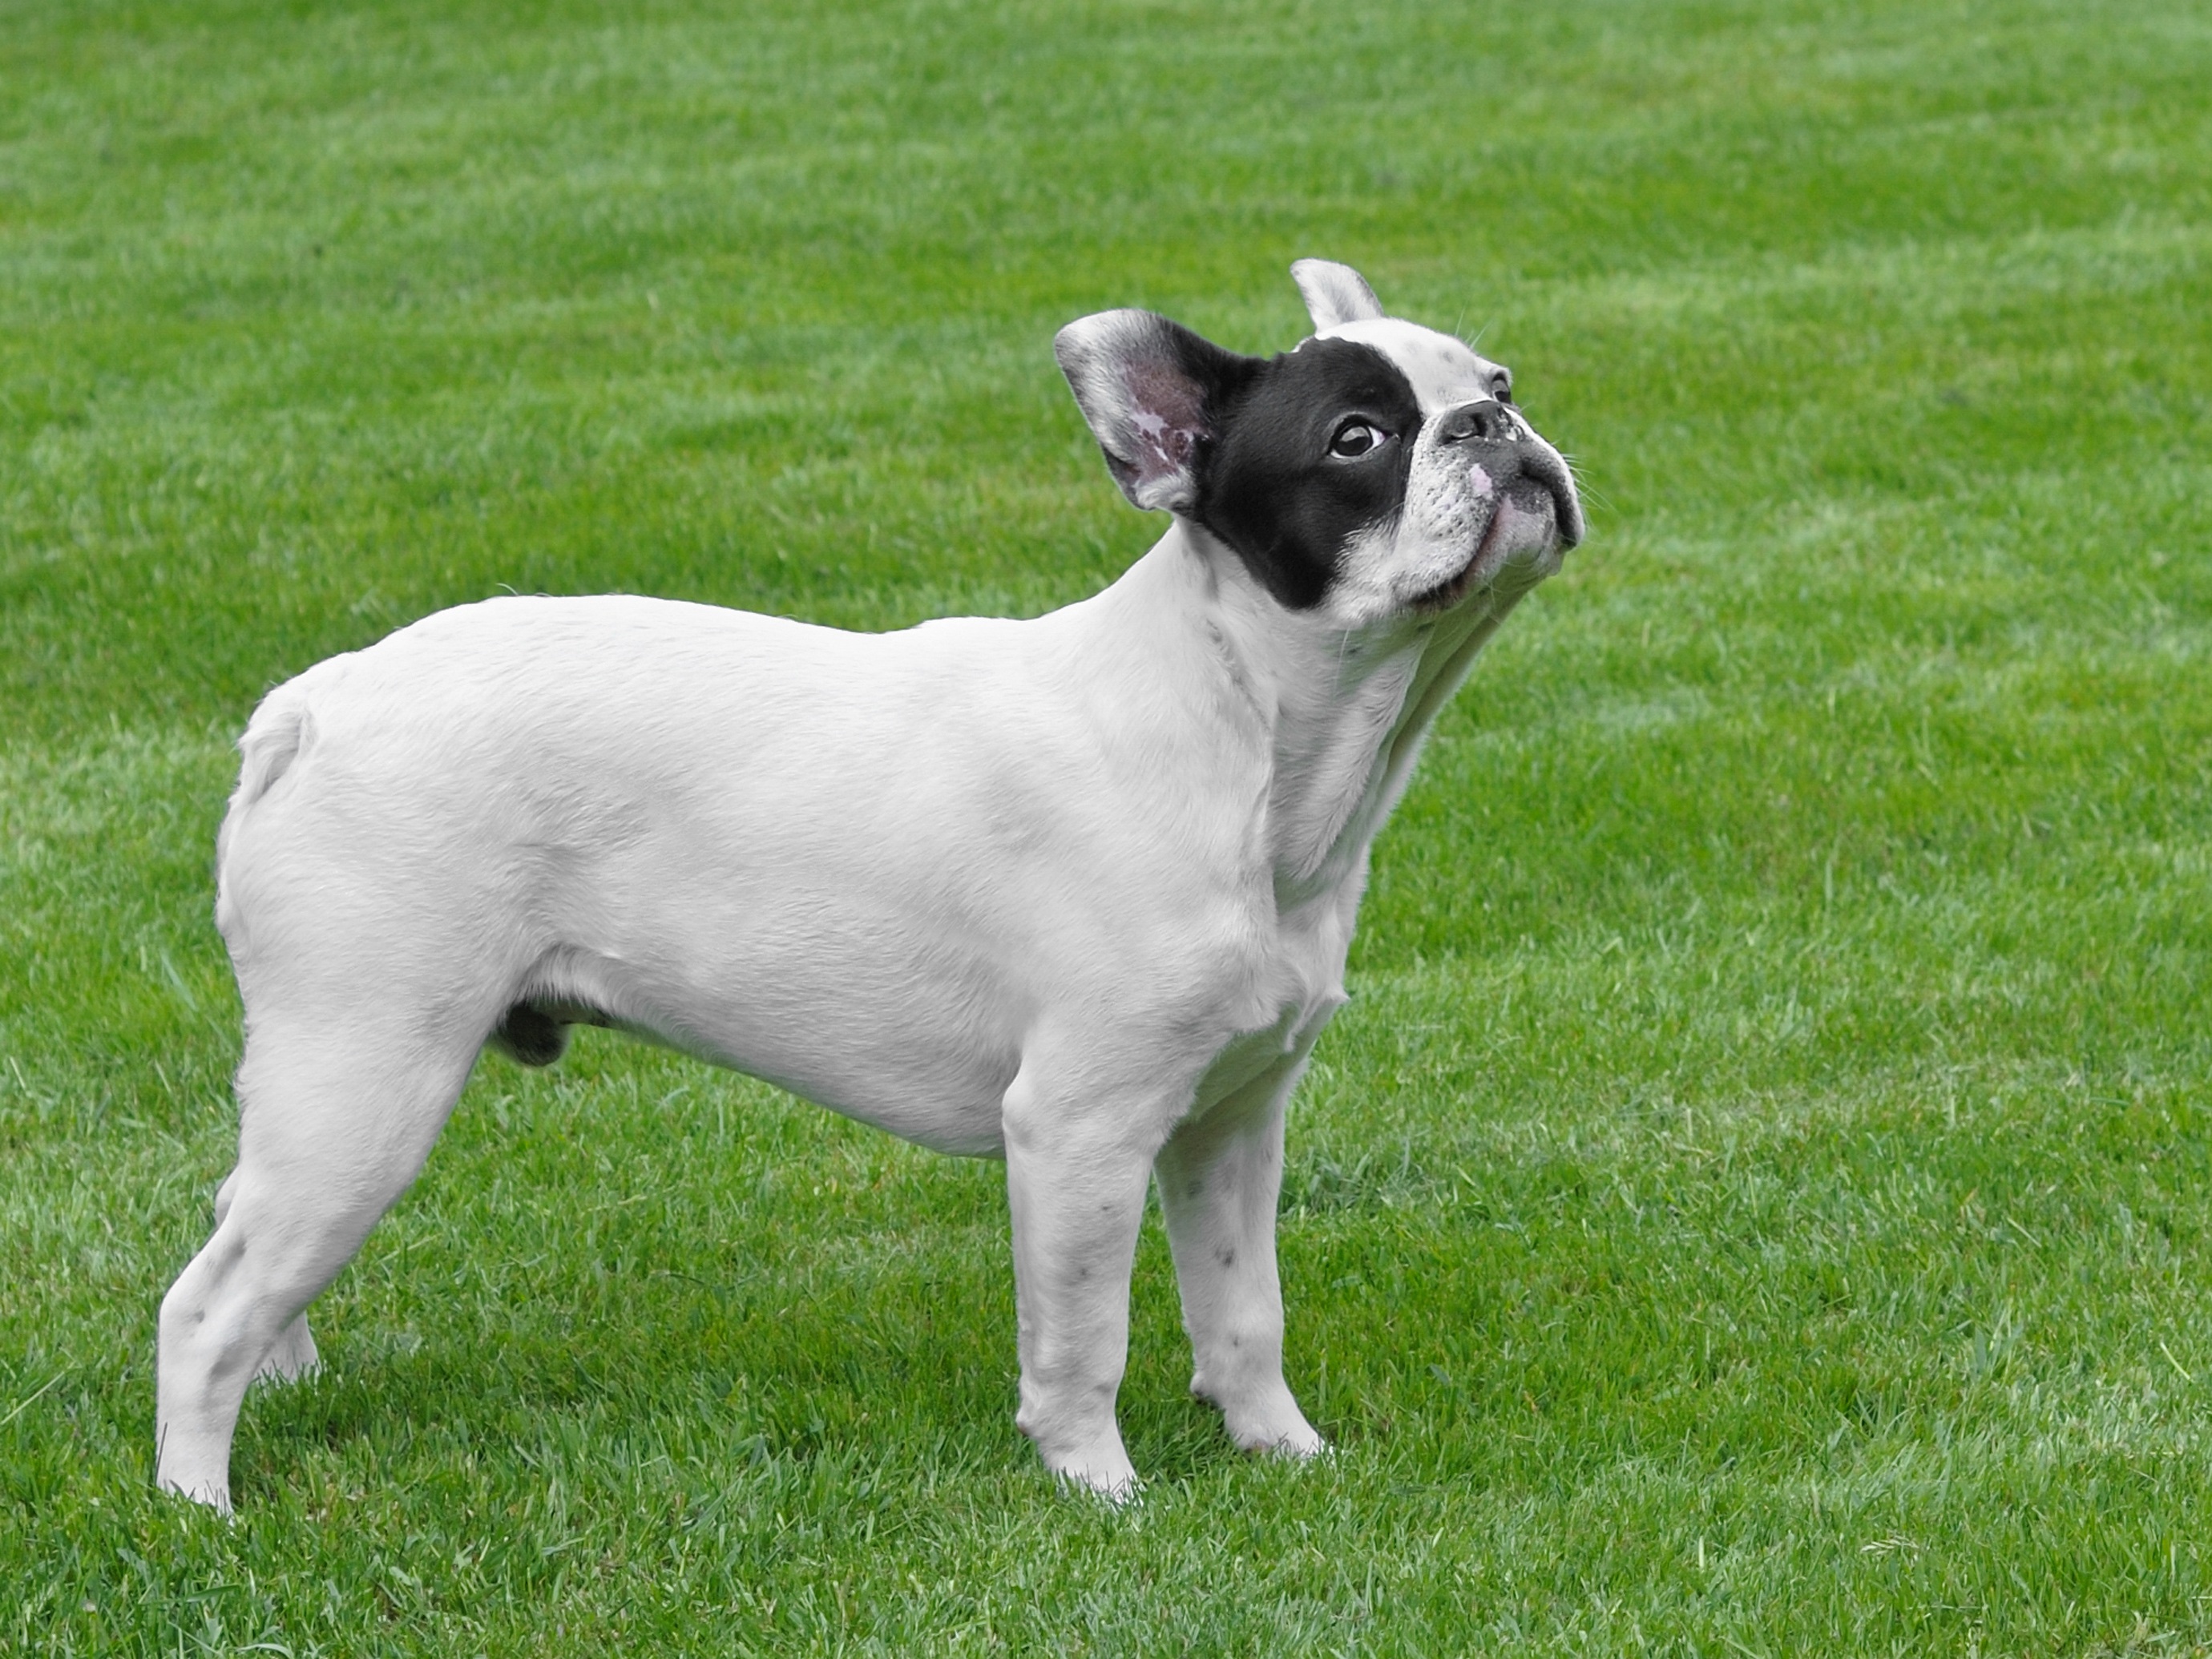
grass, dog, animal, mammal, bulldog, vertebrate, french bulldog, dog breed, terrier, dog like mammal, carnivoran, dog breed group, olde english bulldogge, american bulldog